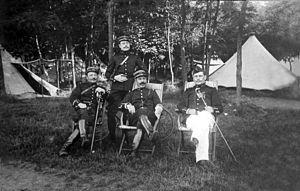
Officiers du 130e Régiment d'infanterie en 1910
Le 130ᵉ régiment d'infanterie est un régiment d'infanterie de l'Armée de terre française créé sous la Révolution à partir de la 130ᵉ demi-brigade de première formation.